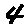
Label: 4